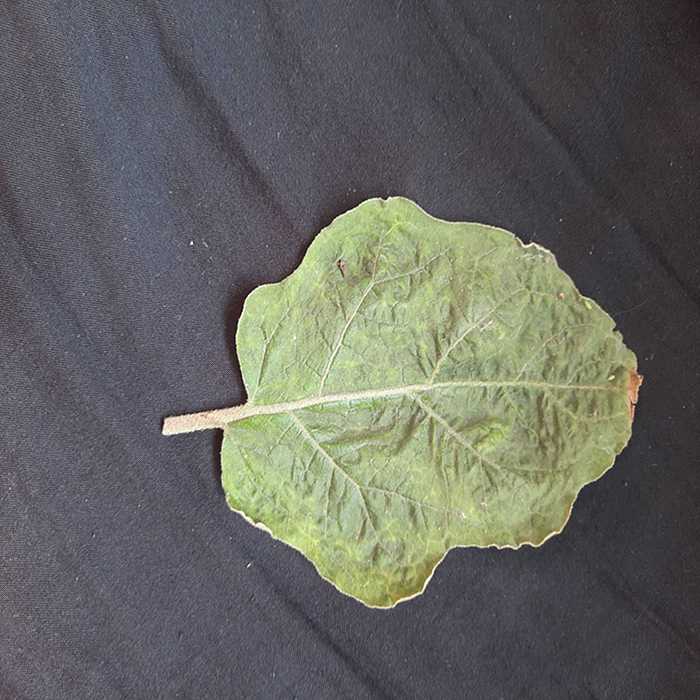
Plant: Eggplant
Label: Eggplant begomovirus